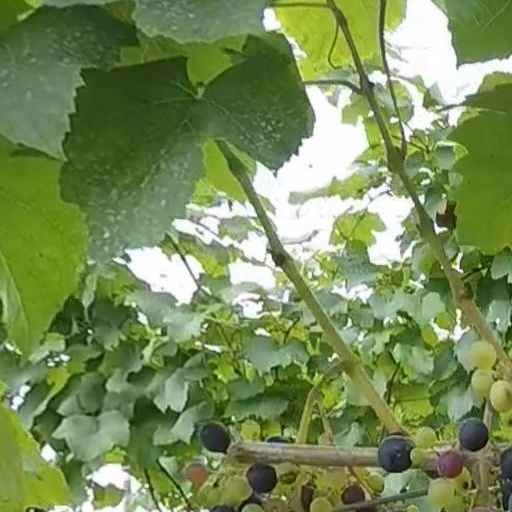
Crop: grape